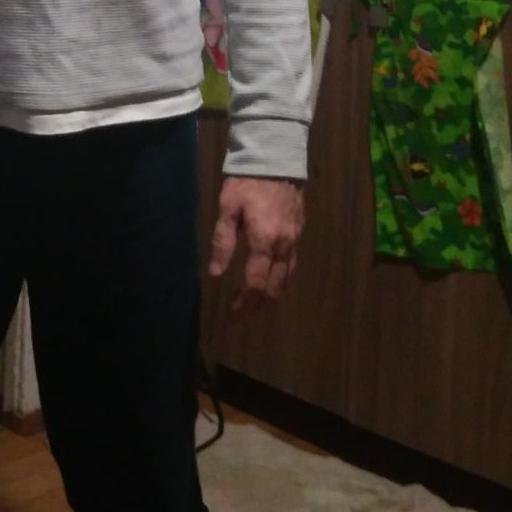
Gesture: no_gesture